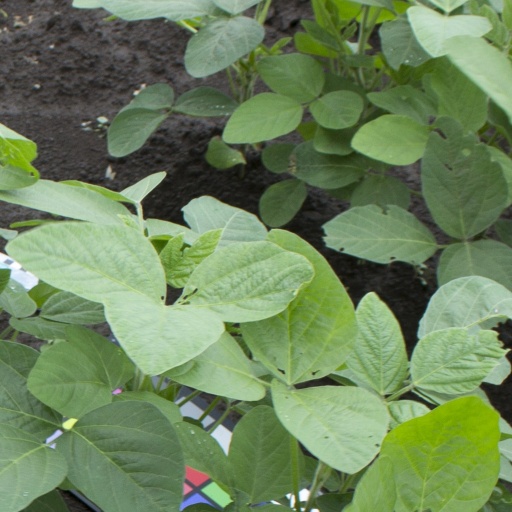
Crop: soybean